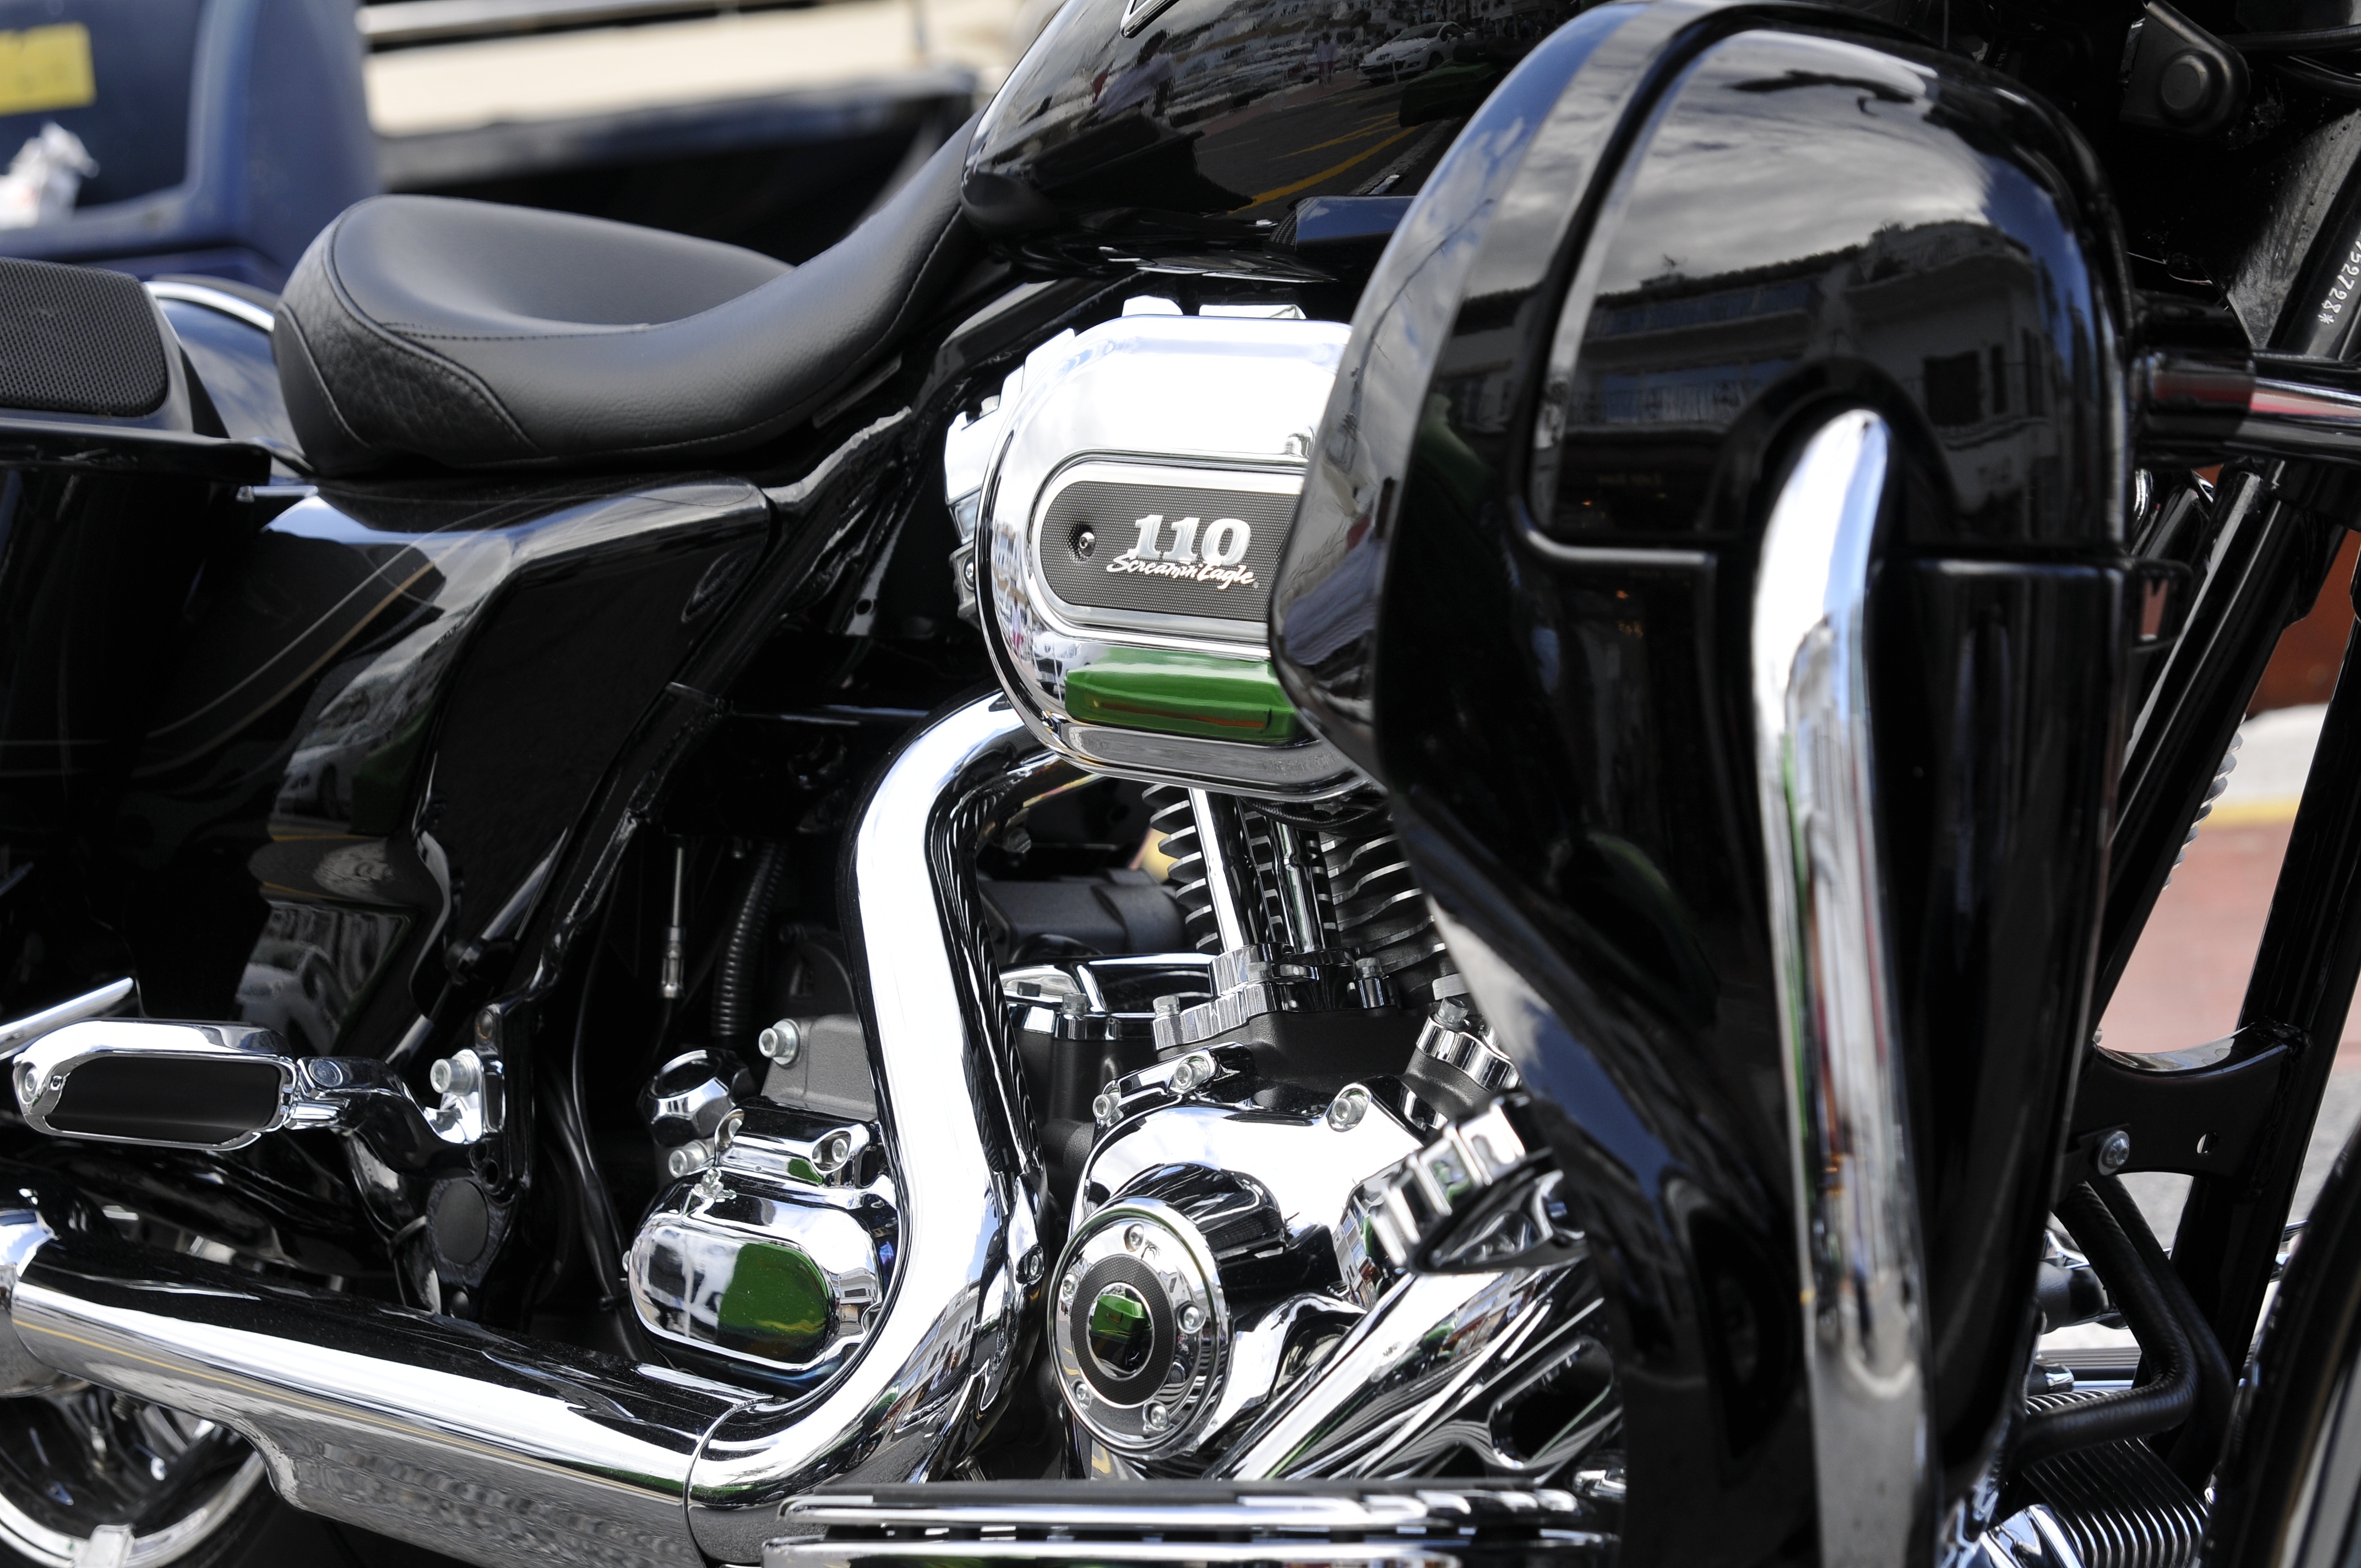
car, wheel, vehicle, motorcycle, black, motor vehicle, chrome, engine, motor, shiny, harley davidson, two wheeled vehicle, cruiser, auto show, land vehicle, automobile make, automotive exterior, automotive design